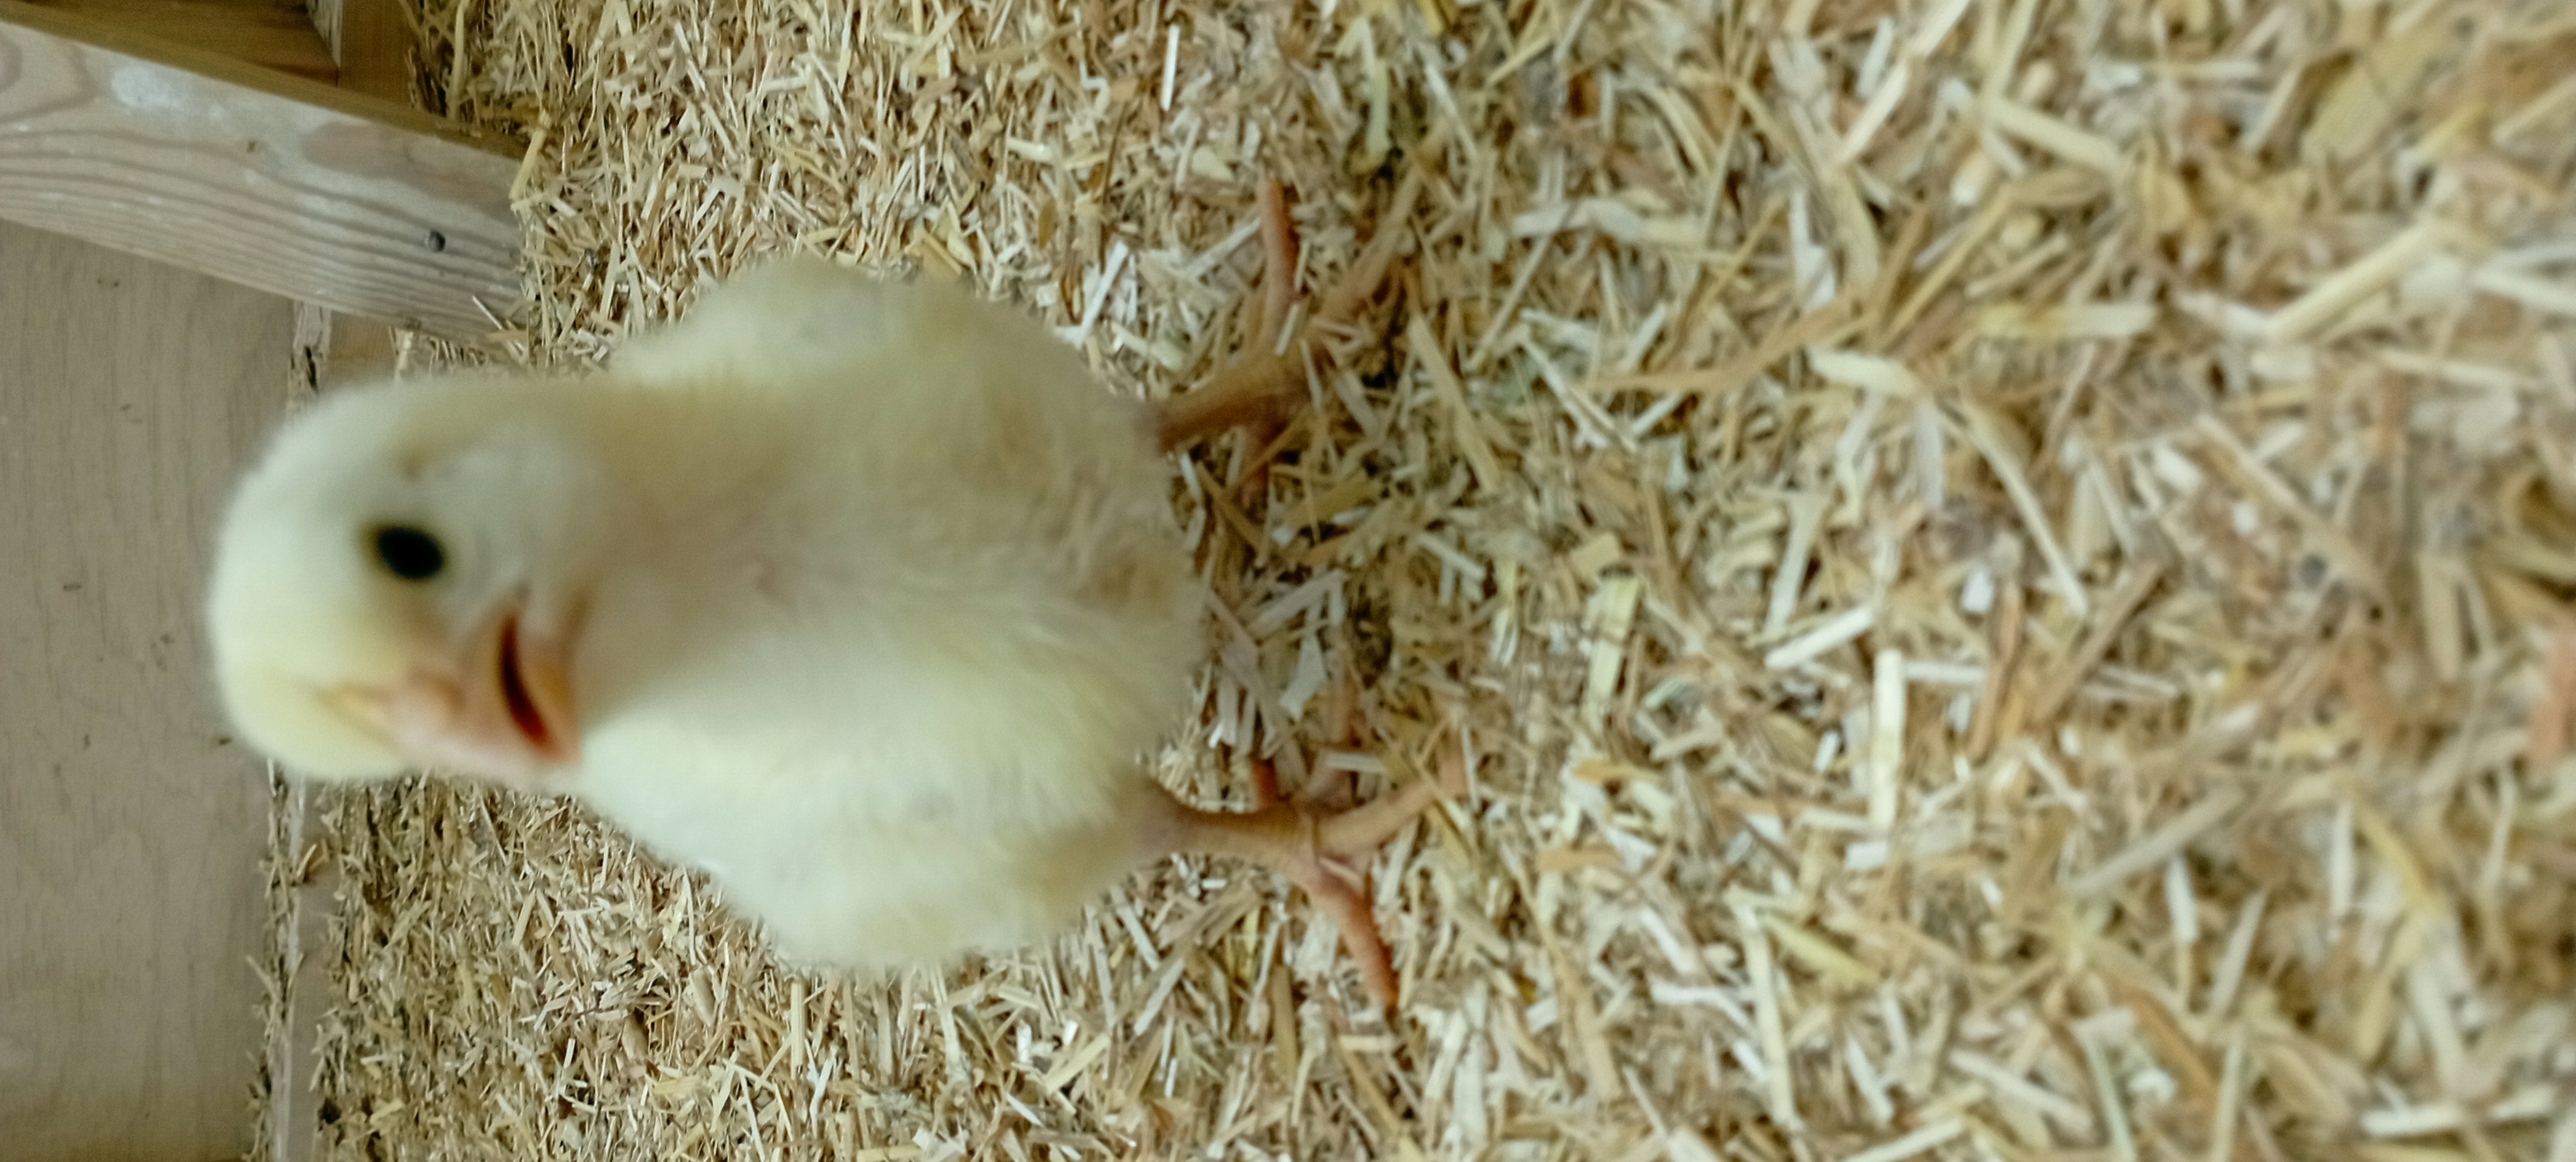
Weight: 160 g